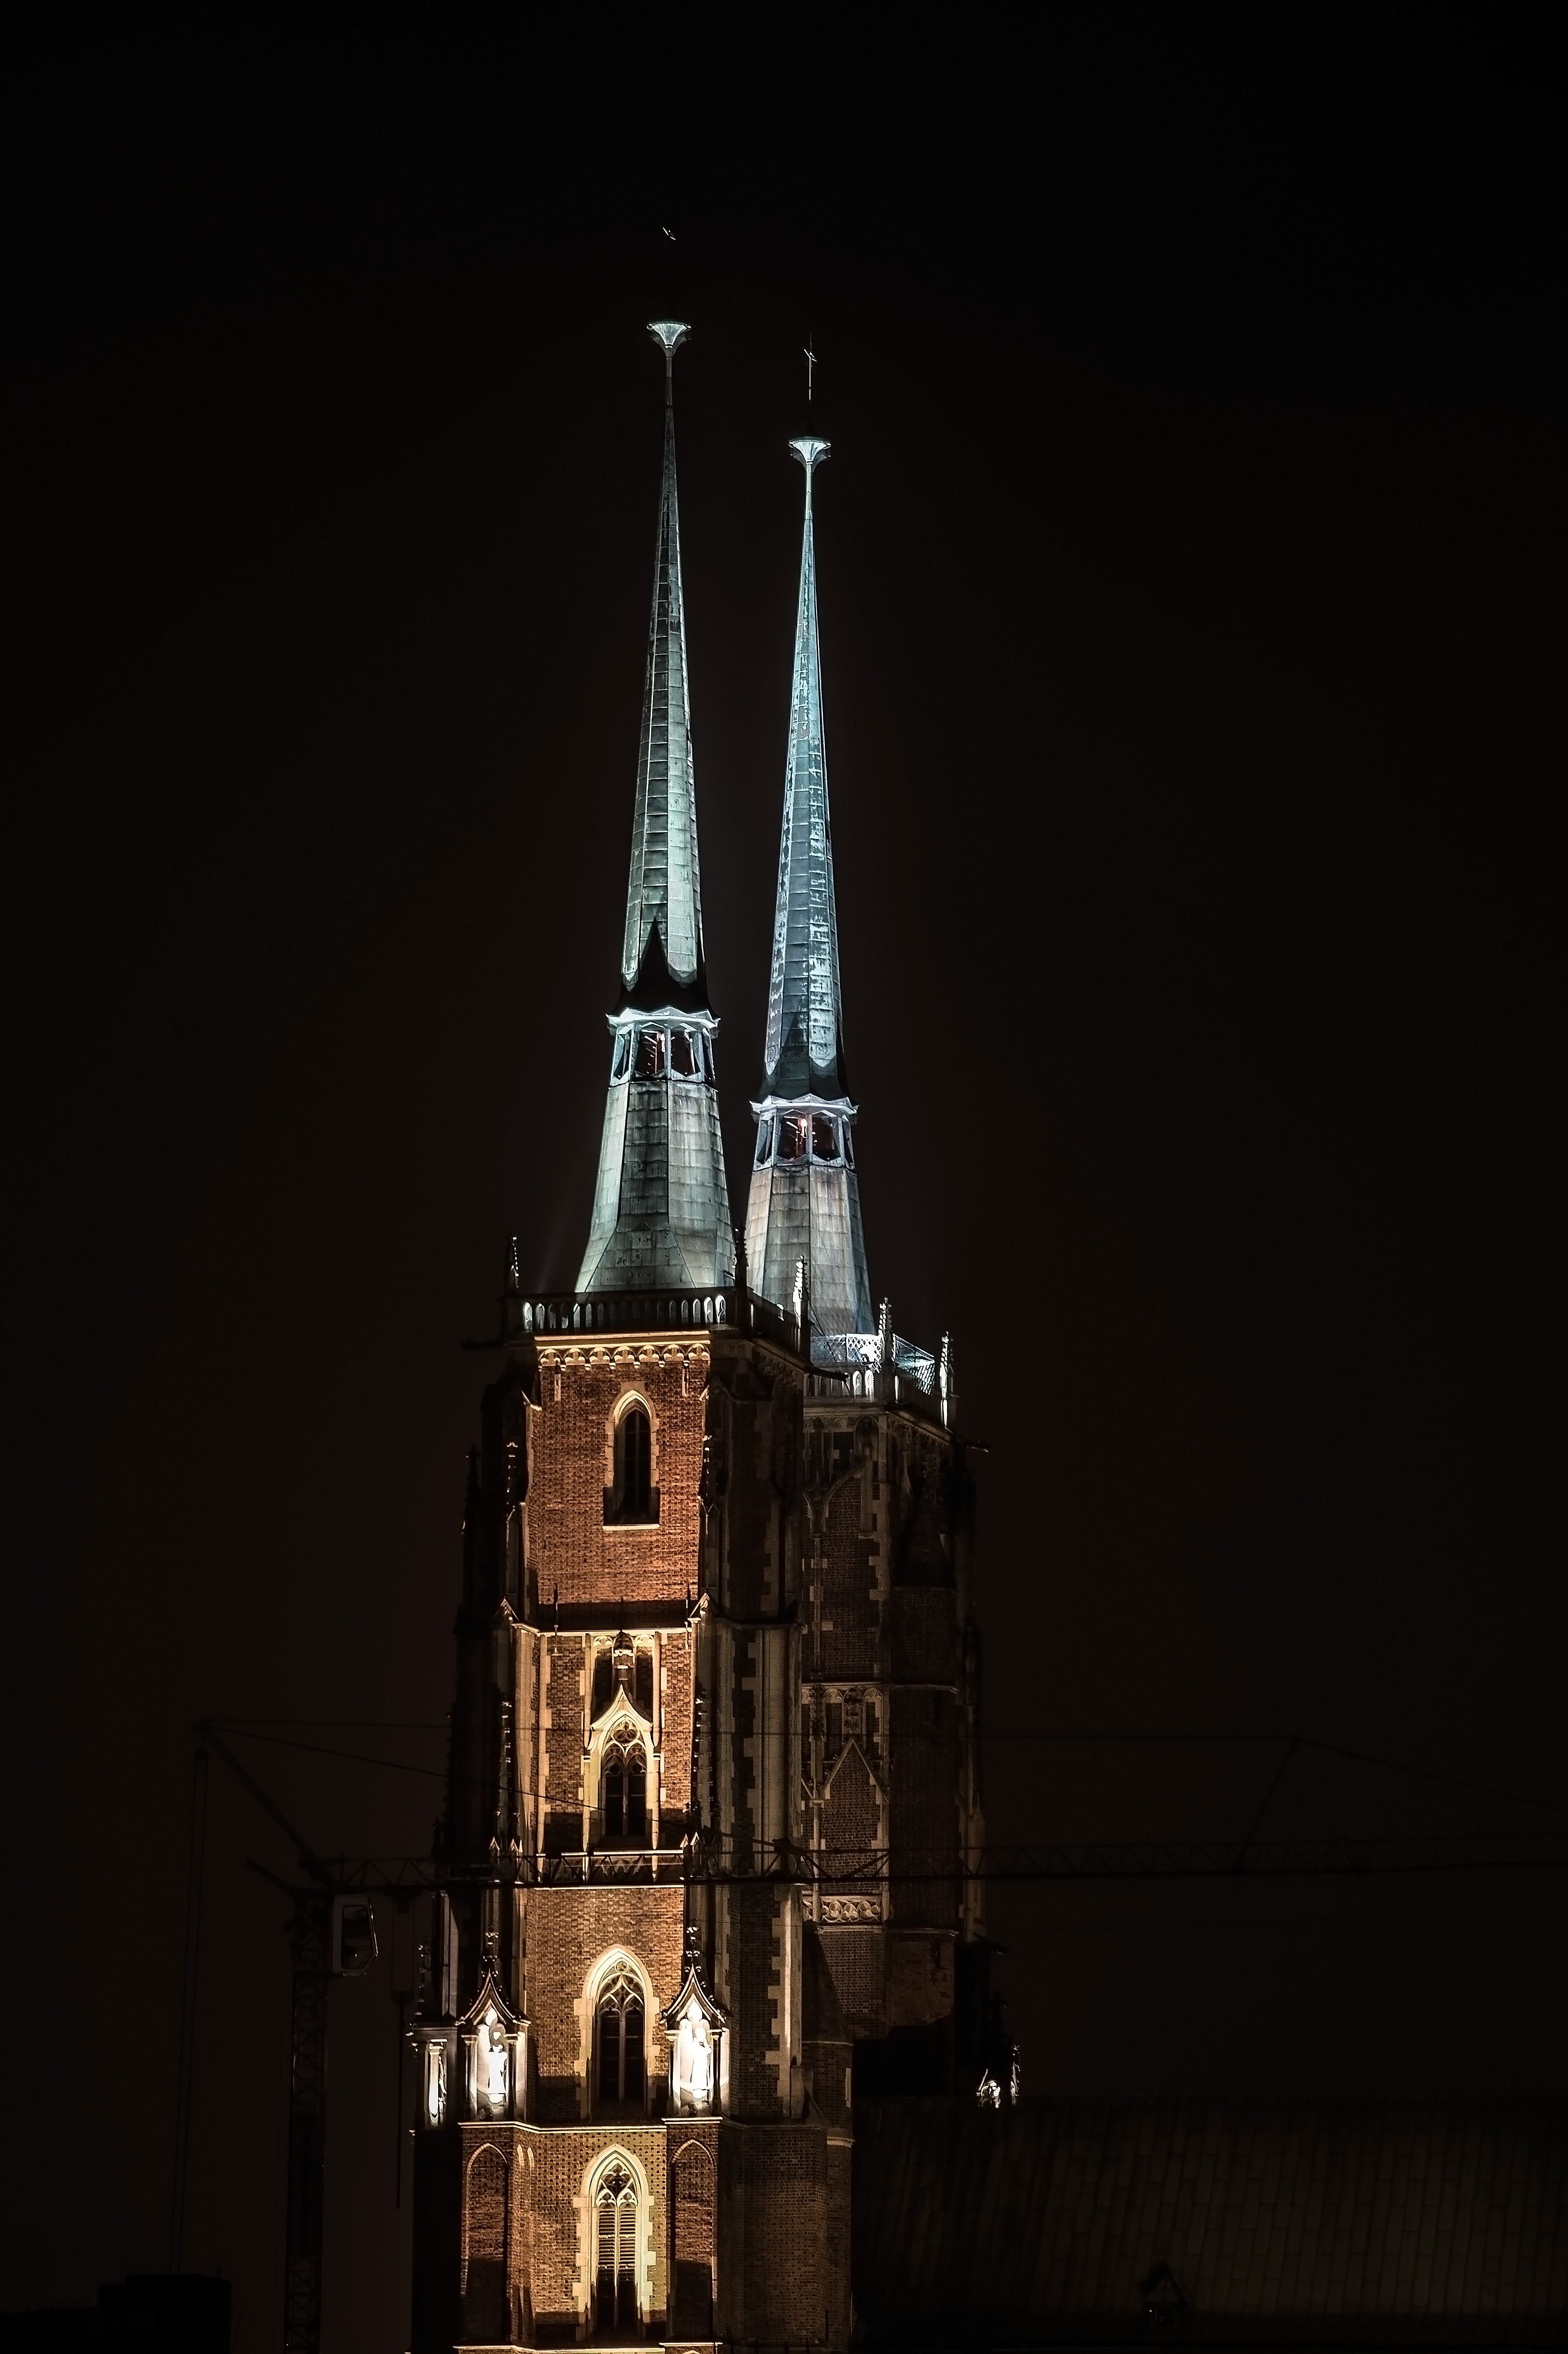
light, architecture, night, building, old, monument, evening, reflection, tower, religion, ancient, landmark, darkness, church, cathedral, exterior, historic, gothic, place of worship, medieval, spire, steeple, symmetry, culture, christianity, heritage, shape, illumination